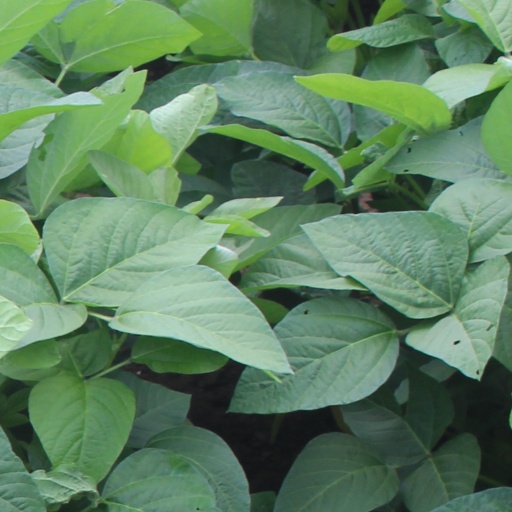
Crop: soybean